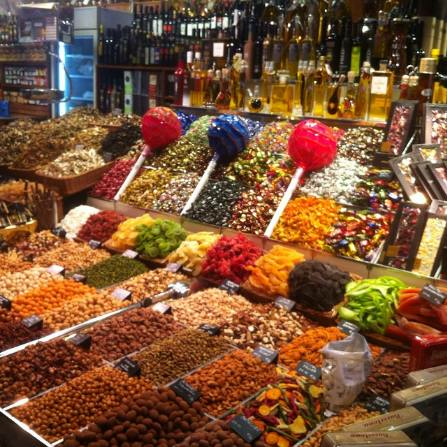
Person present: No